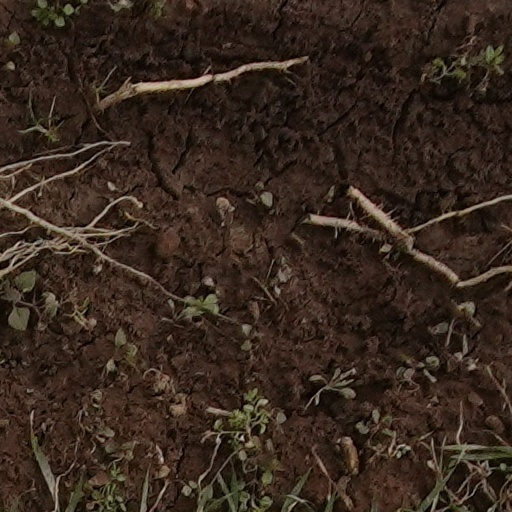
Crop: wheat